Portland State University

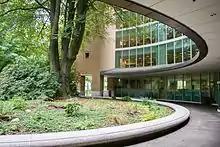
Millar Library viewed from entrance

The Carnegie Classification of Institutions of Higher Education ranks Portland State as a university with "higher research activity." The 1.4 million-volume, six-floor Branford Price Millar Library is located in the center of campus, opposite Fariborz Maseeh Hall on Park Avenue, and has several computer labs, technology and faculty reading rooms, and video viewing rooms. Built in 1966 as a rectangular structure, the library's convex wall of glass facing the campus' park blocks was added in 1989 to surround and preserve a large copper beech tree that was planted in 1890.